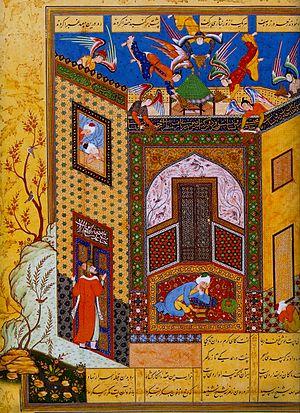
Sultan Ibrahim Mirza, né en avril 1540 et mort le 23 février 1577, est un prince séfévide qui fut lui-même artiste, poète et patron des arts.